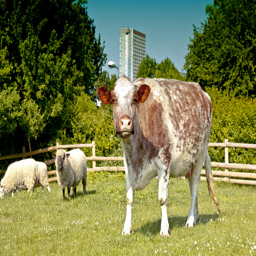
A brown cow standing in a field next to sheep.
There is a cow standing among some baby sheep
A large cow in a field with some white sheep
Various animals sitting in a fenced in area
a cow in a field looking into a camera